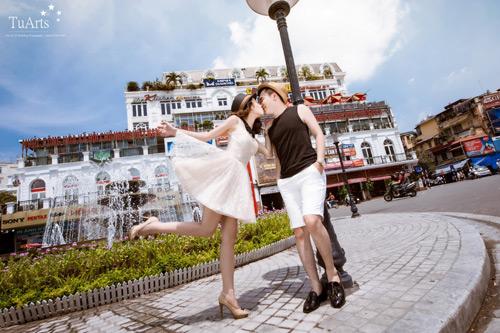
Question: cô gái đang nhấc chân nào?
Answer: cô gái nhấc chân phải